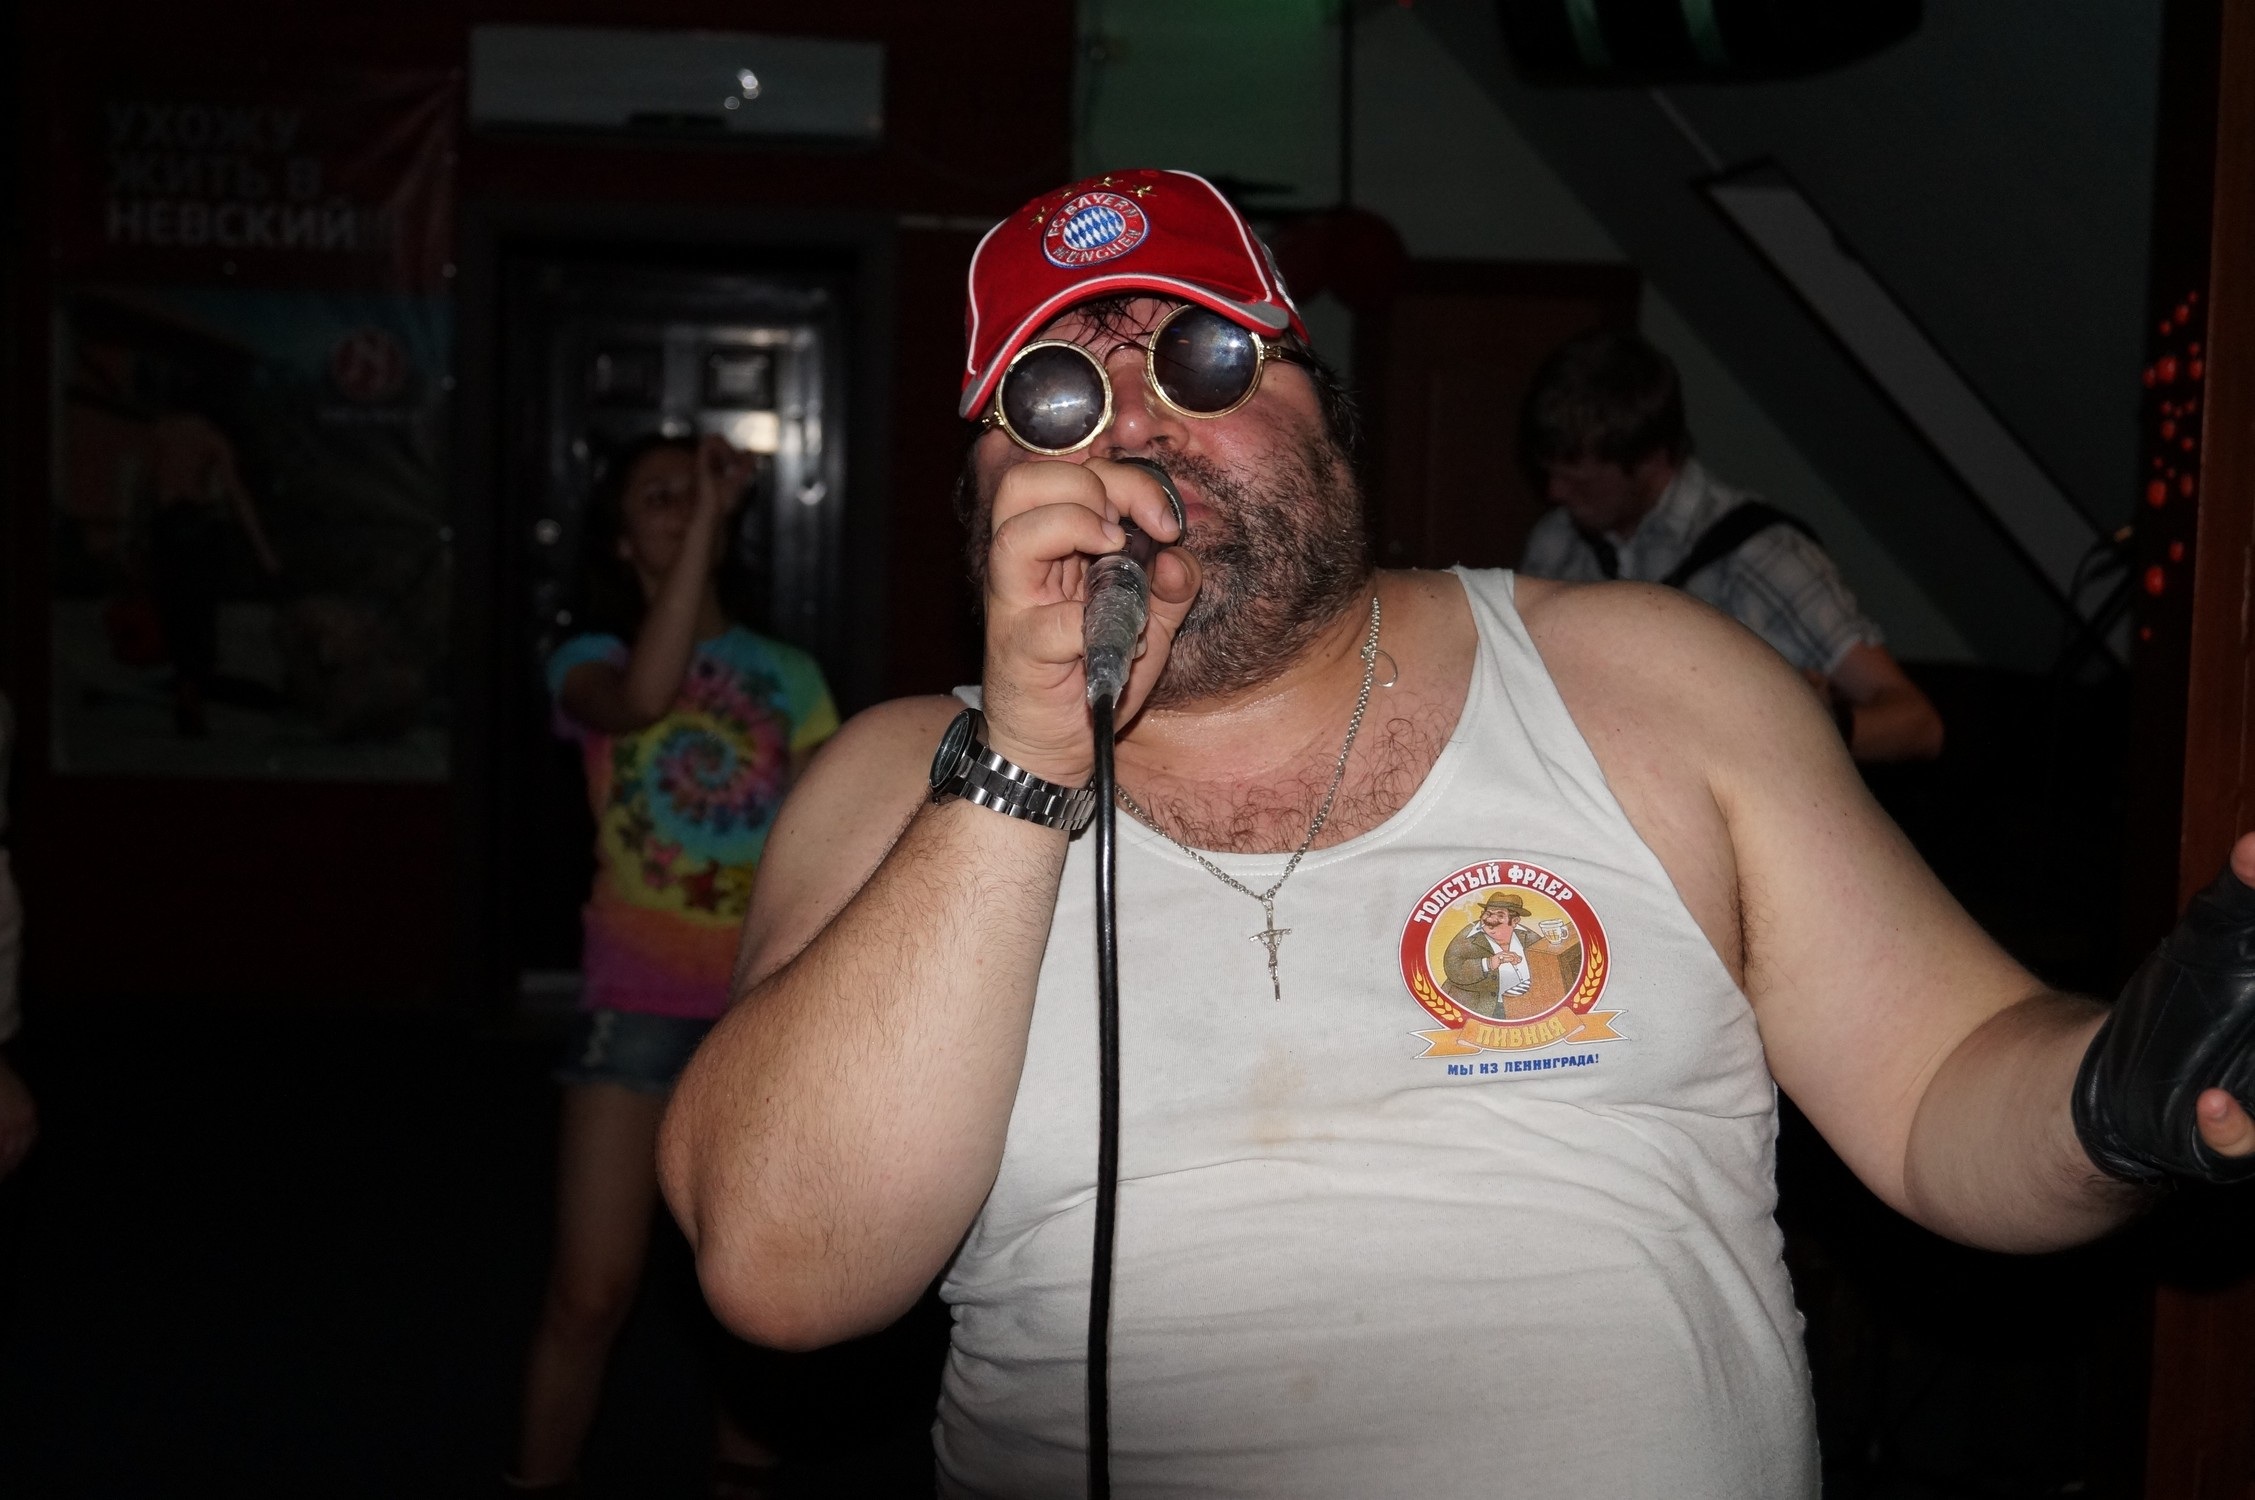
man, music, bar, concert, club, clothing, rave, karaoke, fun, glasses, singing, musicians, costume, nightclub, fatso